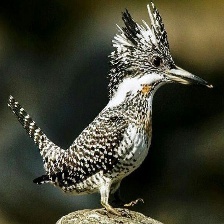
Species: CRESTED KINGFISHER
Scientific name: MEGACERYLE LUGUBRIS